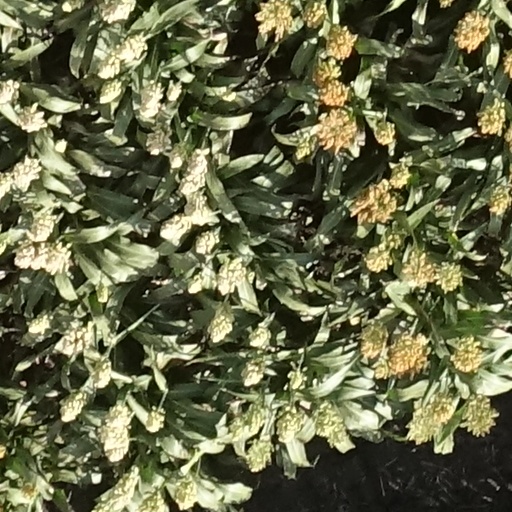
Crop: sorghum